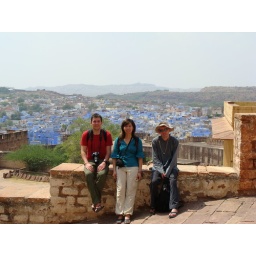
All of us sitting on a wall near the entrance to the Fort. Note the Blue Houses in the background